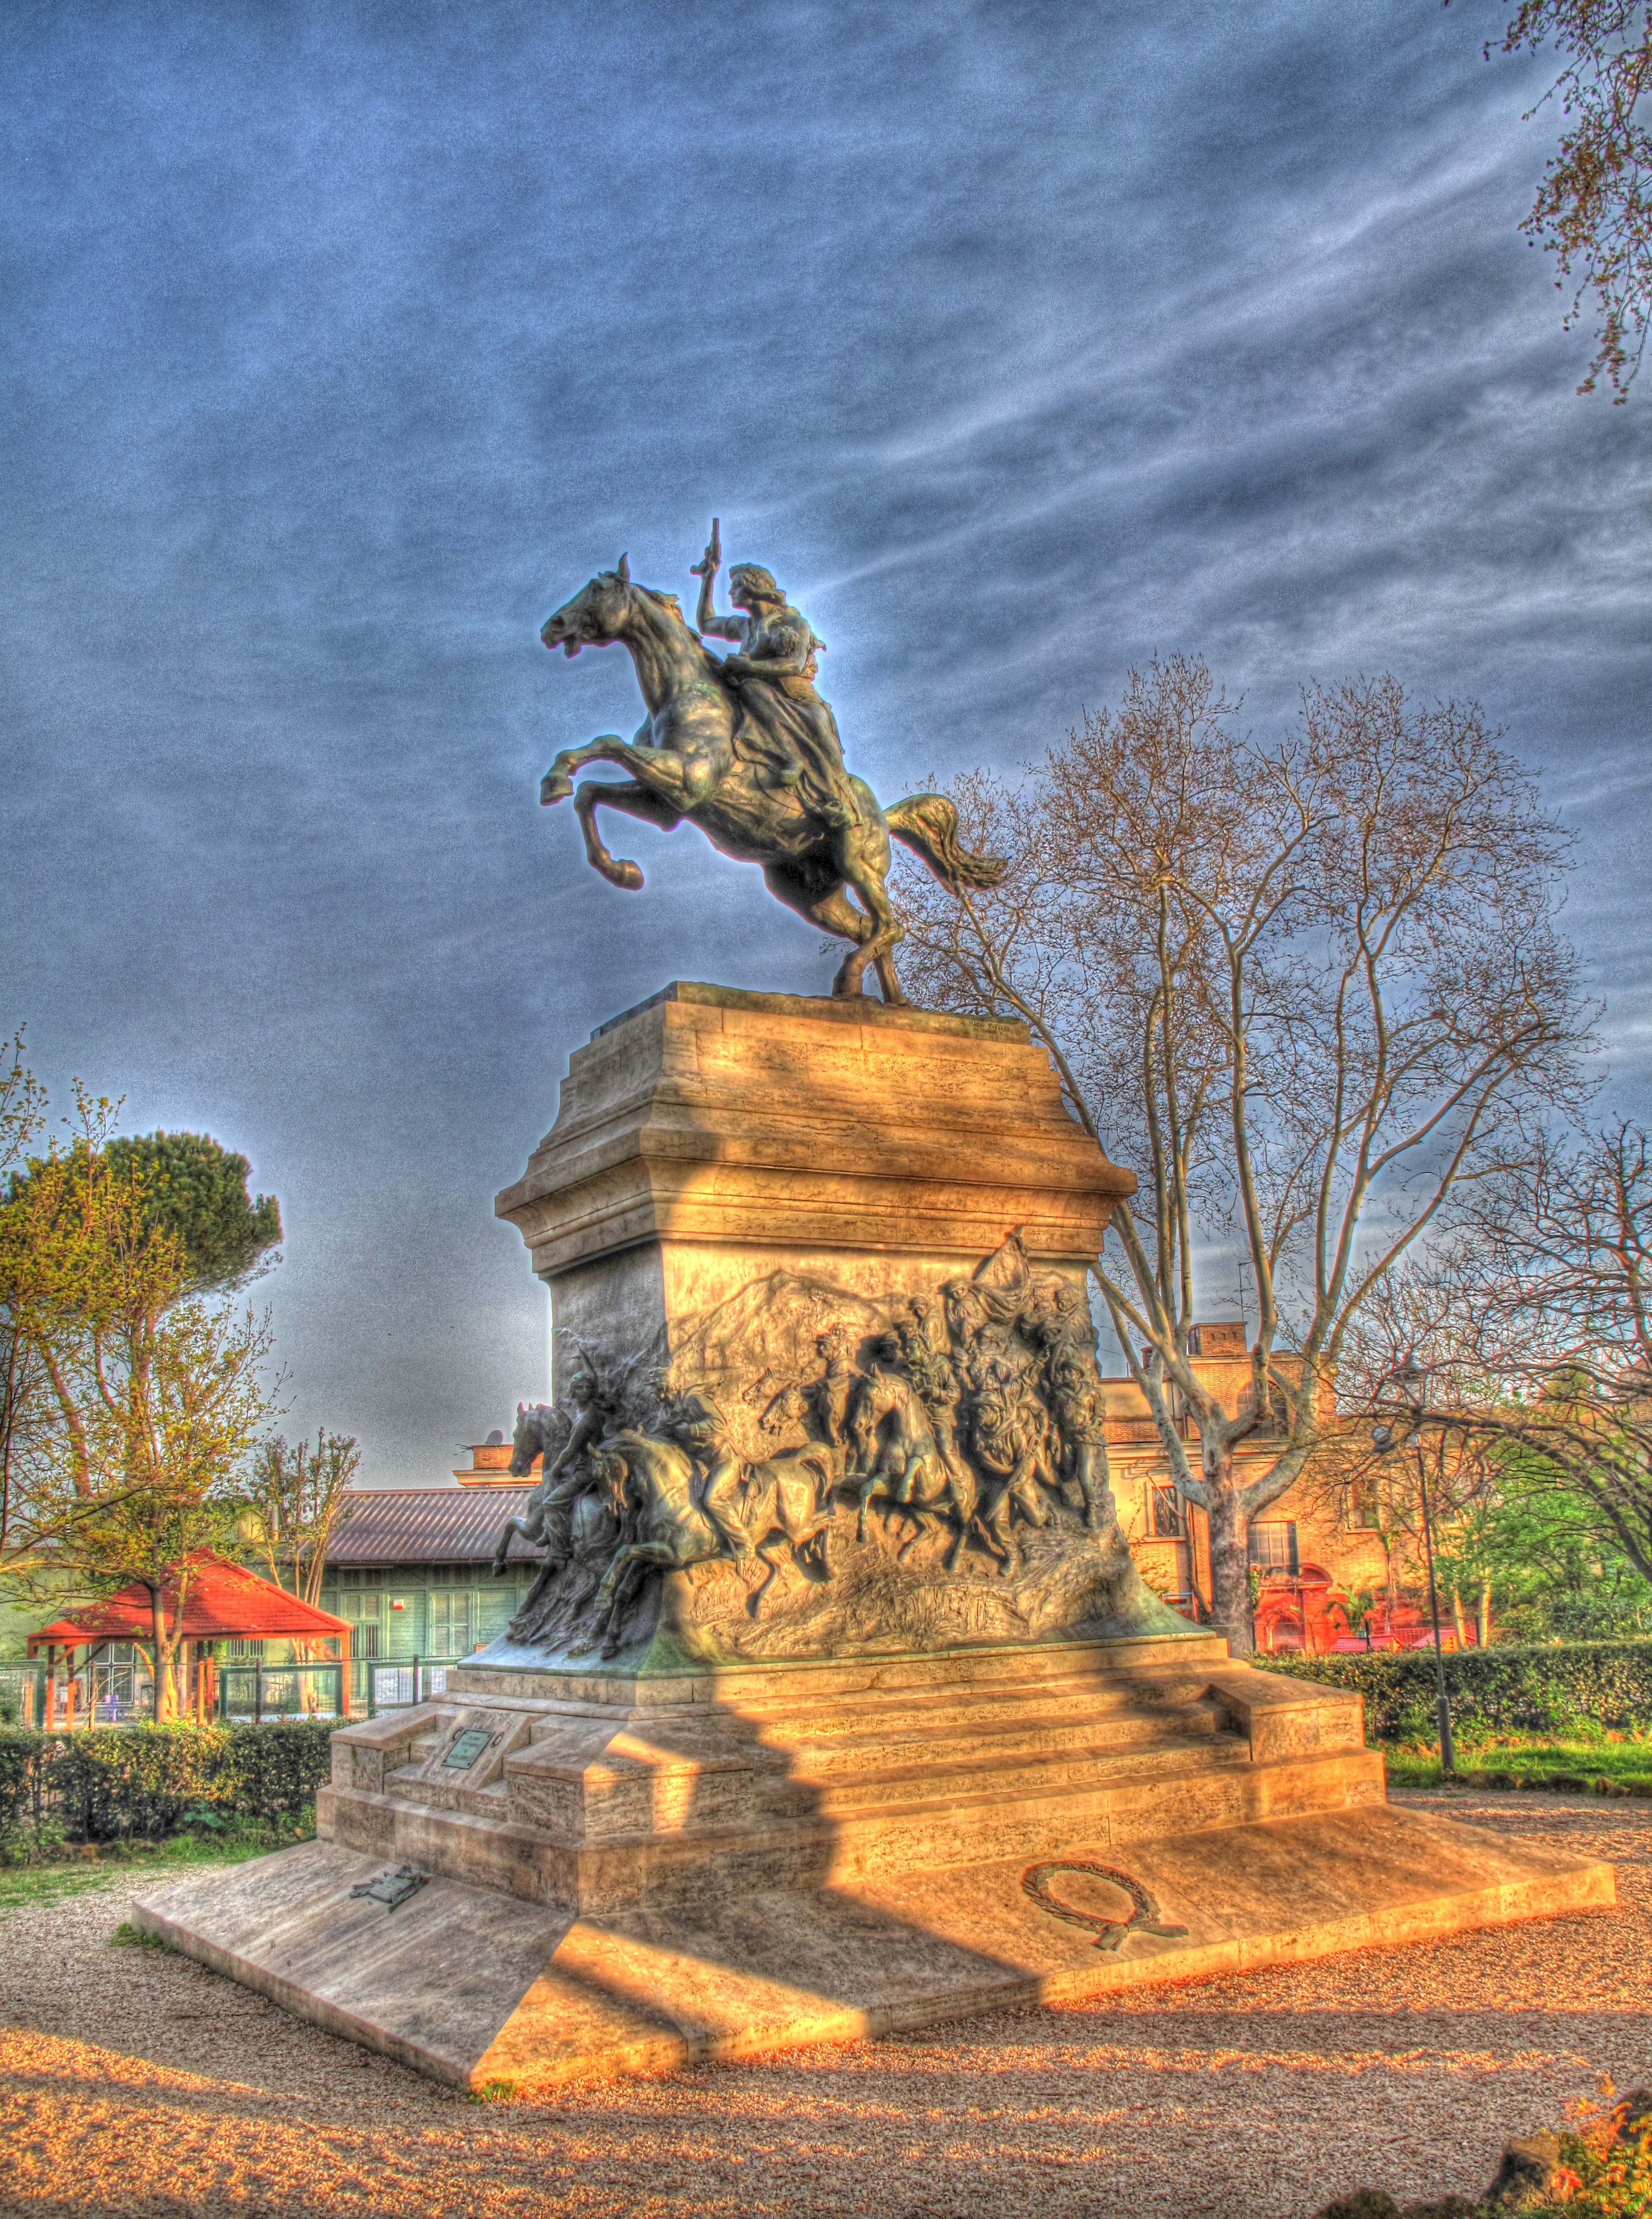
tree, morning, monument, statue, spring, autumn, landmark, sculpture, hdr, art, rome, water feature, screenshot, equestrian statue, ancient history, heroine